Chechnya

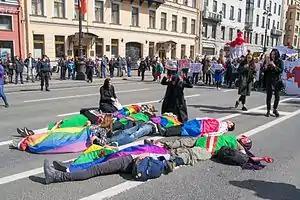
A public die-in demonstration, "Chechen mothers mourn their children", was staged on 1 May 2017 after a purge on Nevsky Prospect in Saint Petersburg, to protest the persecution of gay men in Chechnya.

The president of this government was Aslan Maskhadov, and the foreign minister was Ilyas Akhmadov, who was the spokesman for the president. Maskhadov had been elected for four years in an internationally monitored election in 1997, which took place after signing a peace agreement with Russia. In 2001, he issued a decree prolonging his office for one additional year; he was unable to participate in the 2003 presidential election since separatist parties were barred by the Russian government, and Maskhadov faced accusations of terrorist offenses in Russia. Maskhadov left Grozny and moved to the separatist-controlled areas of the south at the onset of the Second Chechen War. Maskhadov was unable to influence a number of warlords who retain effective control over Chechen territory, and his power was diminished as a result. Russian forces killed Maskhadov on 8 March 2005, and the assassination was widely criticized since it left no legitimate Chechen separatist leader with whom to conduct peace talks. Akhmed Zakayev, deputy prime minister and a foreign minister under Maskhadov, was appointed shortly after the 1997 election and is currently living under asylum in England. He and others chose Abdul Khalim Saidullayev, a relatively unknown Islamic judge who was previously the host of an Islamic program on Chechen television, to replace Maskhadov following his death. On 17 June 2006, it was reported that Russian special forces killed Abdul Khalim Saidullayev in a raid in the Chechen town of Argun. On 10 July 2006, Shamil Basayev, a leader of the Chechen rebel movement, was killed in a truck explosion during an arms deal.